Canadian Football League in the United States

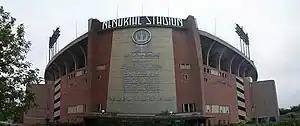
Memorial Stadium in Baltimore was home to the Baltimore Stallions, easily the most successful CFL expansion team in the United States. They averaged more than 30,000 fans each of their two years.

In 1994 the Gold Miners were joined by three other American teams: the Las Vegas Posse, Baltimore CFL Colts, and Shreveport Pirates. On television ESPN and its subsidiary ESPN2 picked up some games alongside the usual broadcasting by TSN and CBC in Canada. Shreveport and Baltimore were placed in the East Division, while Sacramento and Las Vegas were placed in the West. The playoffs were expanded again to eight teams (four per division). Another franchise was to have been added in Orlando; however, in a debacle that had now become a pattern, the presumptive ownership group failed to appear at the January 1994 press conference announcing the team's formation.